Faithfull: An Autobiography

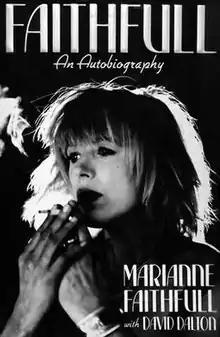
Front cover of "Faithfull: An Autobiography"

Faithfull: An Autobiography is an autobiography by British singer Marianne Faithfull, written in collaboration with David Dalton. It was first published on 1 August 1994 by Little, Brown and Company and reissued as a paperback in July 1995. The book was also accompanied by the release of a compilation album "Faithfull: A Collection of Her Best Recordings" (1994). "Faithfull: An Autobiography" chronicles her childhood, career as a teenage pop star during the 1960s, relationship with Mick Jagger, heroin addiction in the 1970s, and her comeback to music industry with her album "Broken English" (1979).